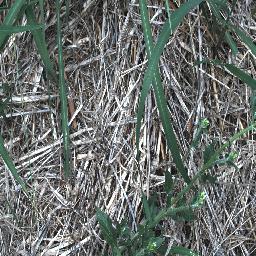
Label: siam_weed